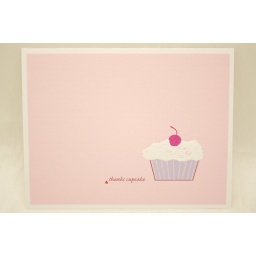
Pink raw silk textured paper hand glittered frosting layered over 100% post consumer cardstock. Includes white A2 100% post consumer envelope